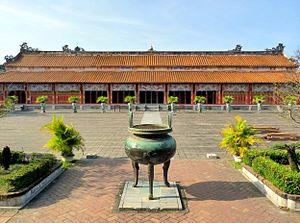
L'Ensemble de monuments de Huế désigne l'ensemble des monuments de cette ville inscrit au patrimoine mondial de l'UNESCO en 1993. Il comprend principalement la Citadelle, à l'intérieur de celle-ci, la Cité impériale et encore à l'intérieur de celle-ci, la Cité pourpre interdite et quelques autres bâtiments en ville ou dans sa proximité immédiate, en relation avec la Cité impériale.